Green infrastructure

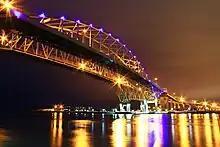
Blue Water Bridge at Night

Proximity and access to water have been key factors in human settlement through history. Water, along with the spaces around it, create a potential for transport, trade, and power generation. They also provide the human population with resources like recreation and tourism in addition to drinking water and food. Many of the world's largest cities are located near water sources, and networks of urban "blue infrastructure", such as canals, harbors and so forth, have been constructed to capture the benefits and minimize risks. Globally, cities are facing severe water uncertainties such as floods, droughts, and upstream activities on trans-boundary rivers. The increasing pressure, intensity, and speed of urbanization has led to the disappearance of any visible form of water infrastructure in most cities. Urban coastal populations are growing, and many cities have seen an extensive post-industrial transformation of canals, riversides, docks, etc. following changes in global trading patterns. The potential implications of such waterside regeneration in terms of public health have only recently been scientifically investigated. A systematic review conducted in 2017 found consistent evidence of positive associations between exposure of people to blue space and mental health and physical activity.